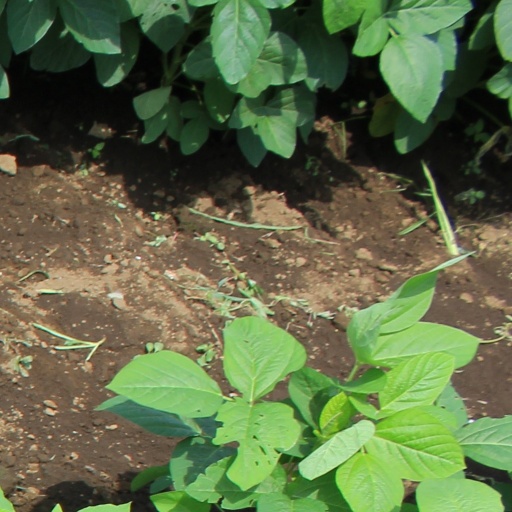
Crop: soybean